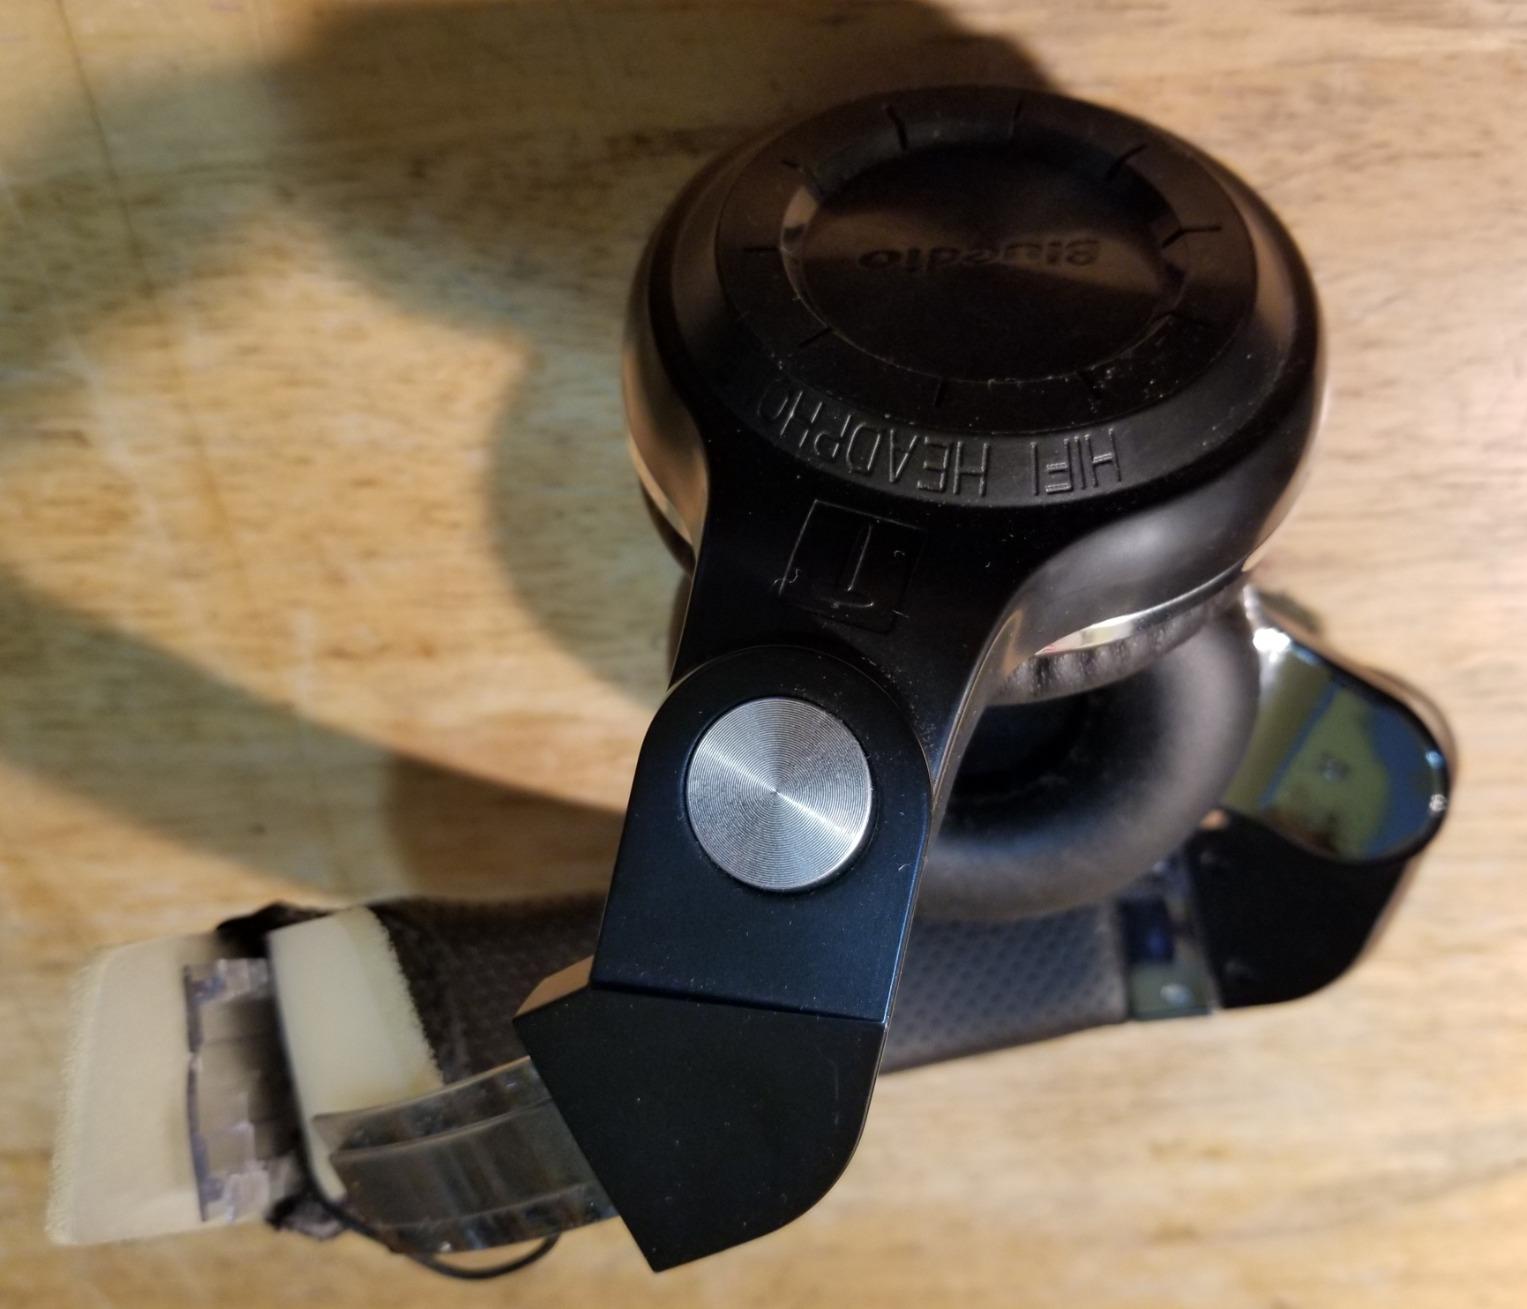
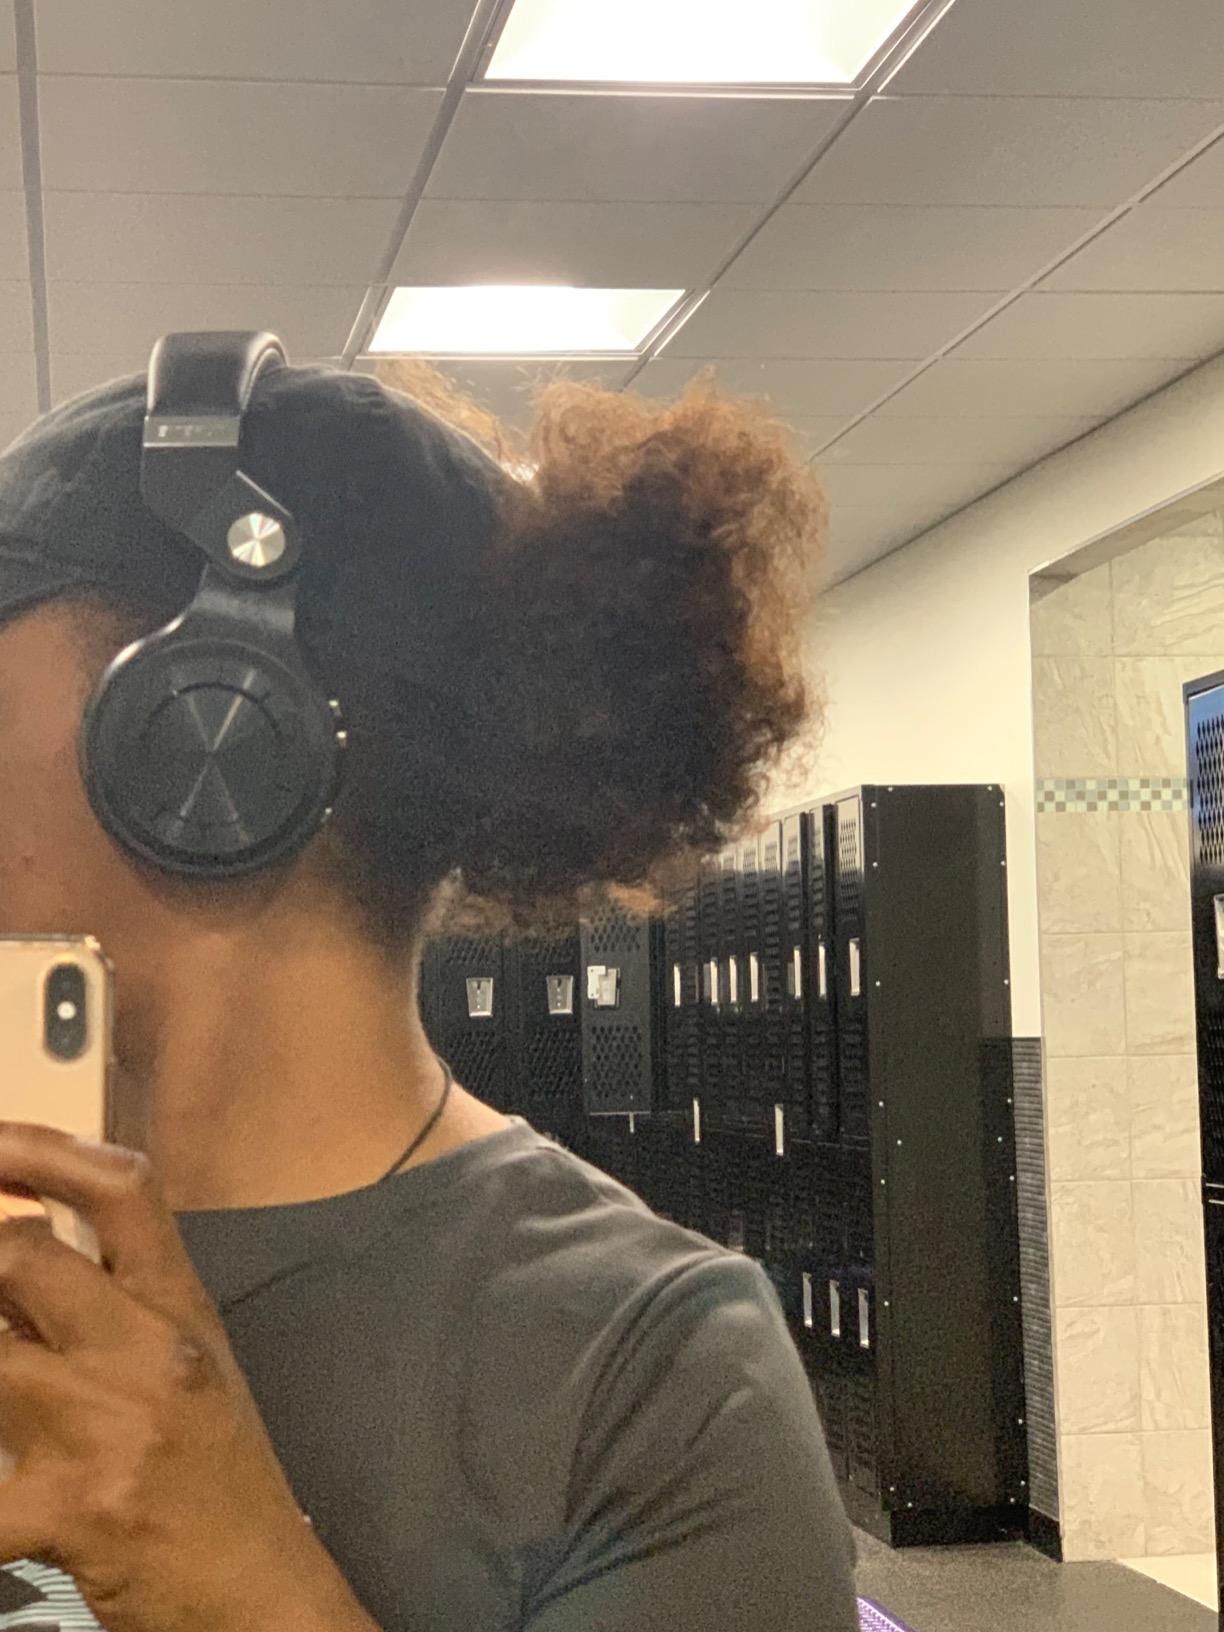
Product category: headphones
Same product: yes